Yohanan Simon

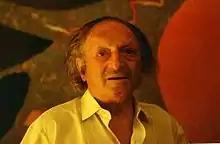

Yohanan Simon (November 3, 1905 – January 16, 1976) was a German-born Israeli painter.